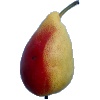
Label: Pear 2